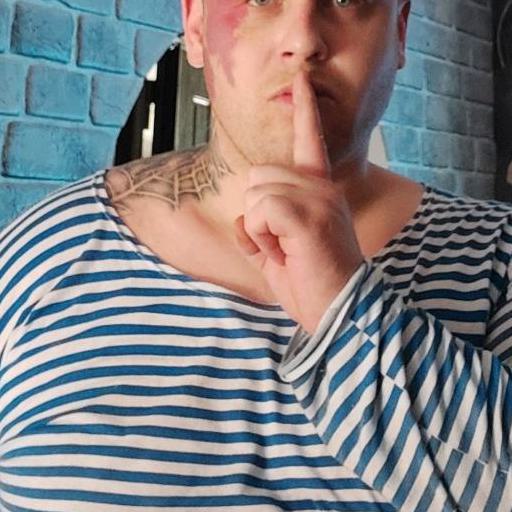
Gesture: mute